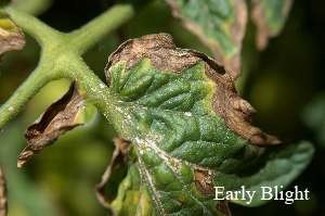
Labels: Tomato Early blight leaf